Society of Medalists

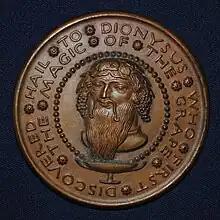
Society of Medalists Issue 2, "Dionysus and Satyrs Treading Grapes", by Paul Manship. 1930 bronze.

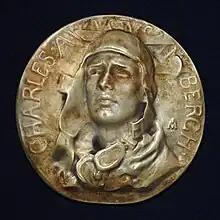
Society of Medalists Issue 4, "Charles A. Lindbergh Lone Eagle Allegory", by Frederick MacMonnies. 1931 bronze with gold patina.

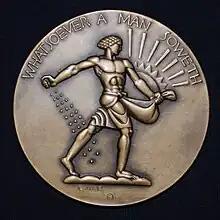
Society of Medalists Issue 5, "Whatsoever a Man Soweth That Shall He Also Reap", by Lee Lawrie. 1932 bronze

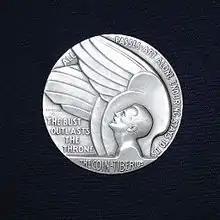
Society of Medalists Issue 29, "Inspiration Aspiration", by Richard Recchia. 1944 silver

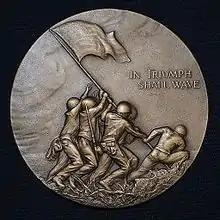
Society of Medalists Issue 31, "Flag Raising on Iwo Jima" and "For Conquer We Must"

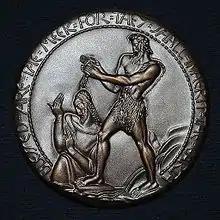
Society of Medalists Issue 37, "John the Baptist and Salome"

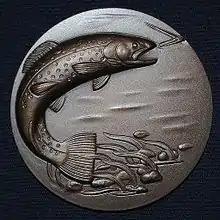
Society of Medalists Issue 47, "Fish and Dry Fish Lure"

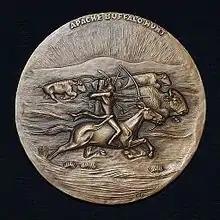
Society of Medalists Issue 59, "Apache Fire Dancer and Buffalo Hunt"

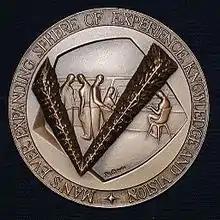
Society of Medalists Issue 80, "Space Control Room and Astronaut on Moon"

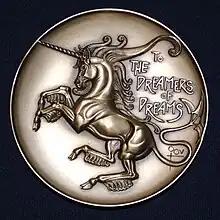
Society of Medalists Issue 101, "Unicorn and Medieval Procession", by Marcel Jovine. 1980 bronze.

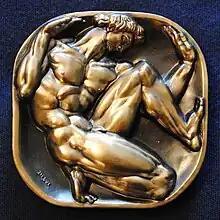
Society of Medalists Issue 111, "Man bursting the Bounds and Back of Man", by Donald De Lue. 1985 bronze.

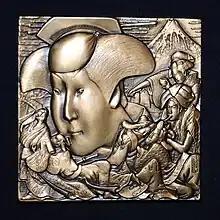
Society of Medalists Issue 120, "Man is Strength Woman is Love and Beauty", by Keiichi Uryu. 1989 bronze.

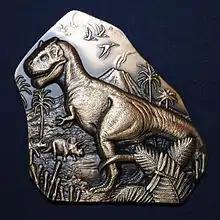
Society of Medalists Issue 125, "Tyrannosaurus Rex and Tyrannosaurus Rex fossil", by Don Everhart III. 1993 bronze.

Many of the early contributors to the Society of Medalists were prominent American sculptors of the first half of the 20th century. Lee Lawrie was well known for modernistic art-deco works like the Statue of Atlas in New York City and the Sower atop the Nebraska State Capitol, while artists like Lorado Taft represented a more classical ethos. Others concentrated more, although not exclusively, on medallic art, such as John Flanagan (designer of the Washington quarter dollar) and Laura Gardin Fraser. The artists who created the series represented a wide variety of styles and expertise.